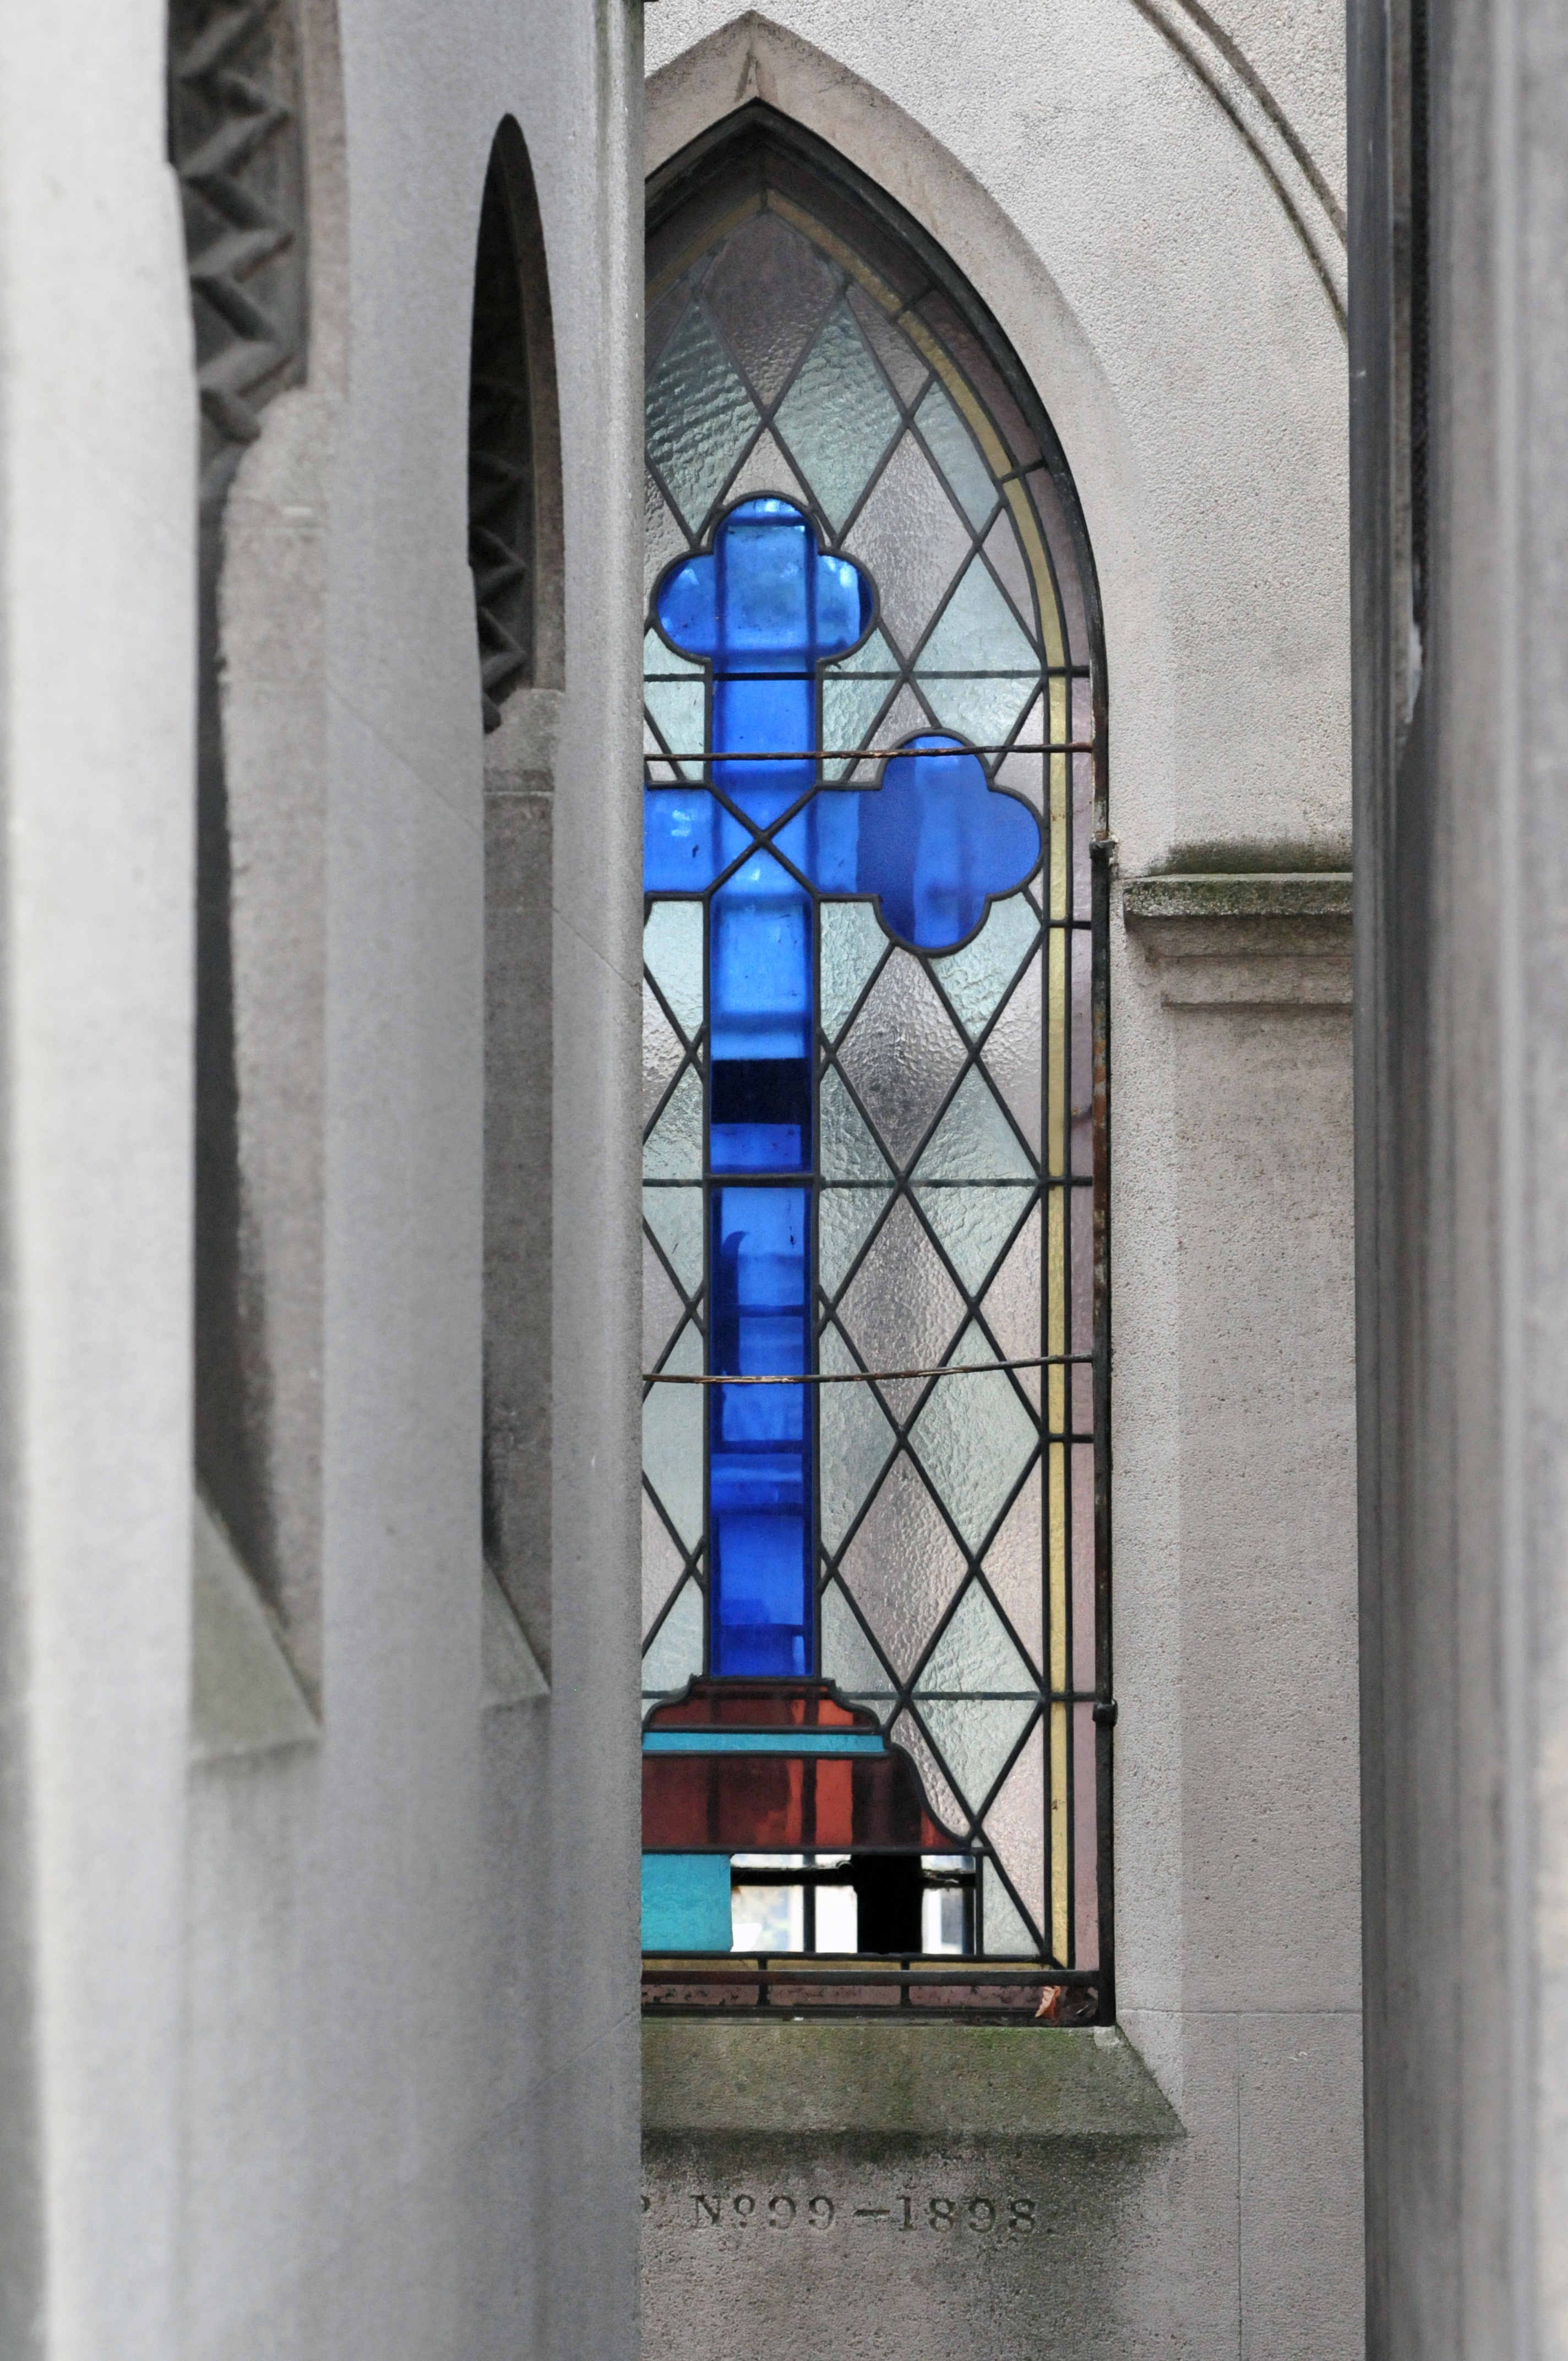
architecture, window, glass, arch, facade, blue, chapel, cross, cemetery, material, stained glass, falls, symmetry, father lachaise